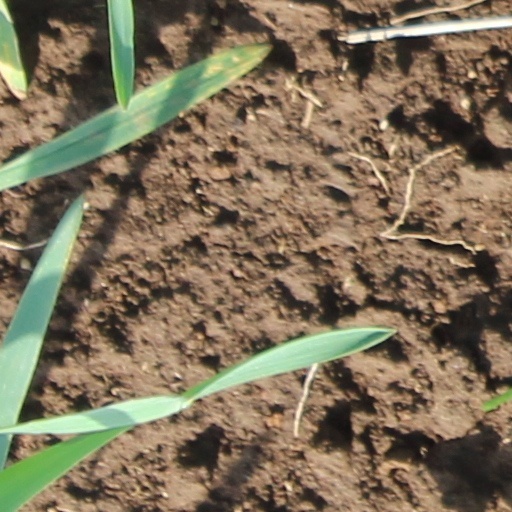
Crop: wheat